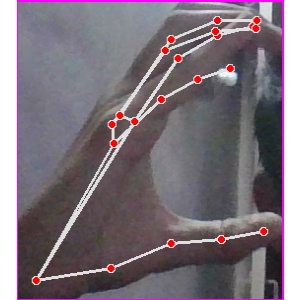
अक्षर: ऋ